Sandwell College

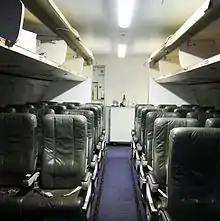
A Boeing 737 Aircraft Cabin used for Aircraft Cabin Crew Courses

Central Campus is an eight-storey building, underpinning the regeneration of both West Bromwich and Sandwell borough. Features included in the new college include a practice dental surgery for training nurses and a life-size Aircraft cabin to support Airline Cabin Crew courses. Other facilities include engineering and construction workshops, photographic, fashion and dance studios, a full theatre, hairdressing and beauty salons, a four-court sports hall and gymnasium, computing and multimedia suites and a two-floor automotive workshop.